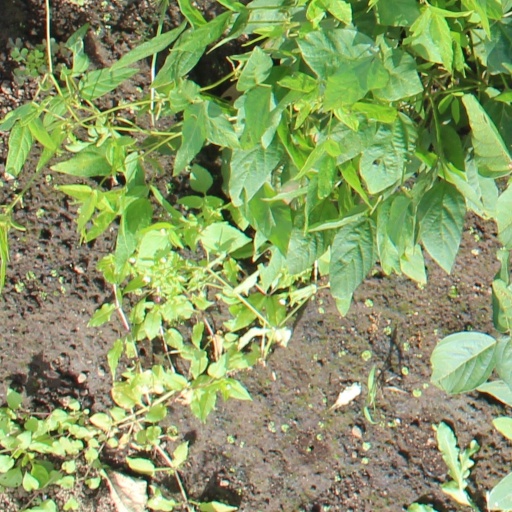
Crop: soybean